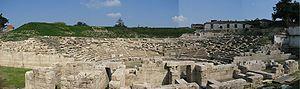
Larissa est une ville grecque située au bord du fleuve Pénée. Elle est le chef-lieu du district régional de Larissa et la capitale de la périphérie de Thessalie, mais aussi celle du diocèse décentralisé de Thessalie-Grèce centrale.